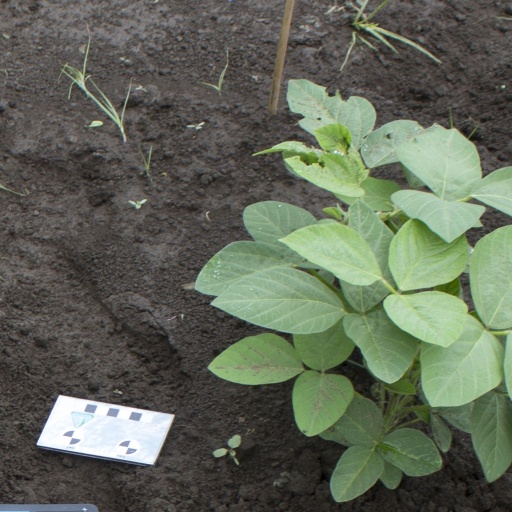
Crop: soybean